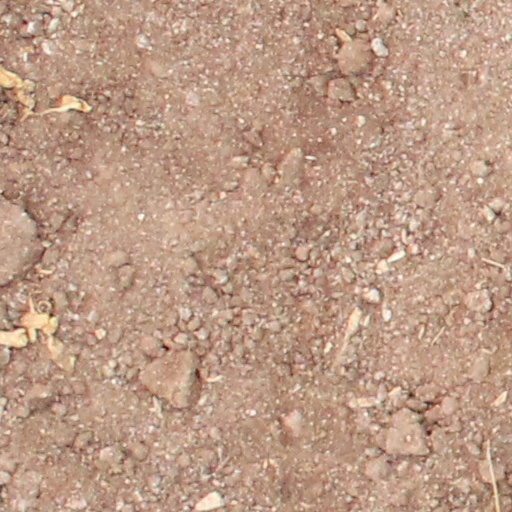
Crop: wheat